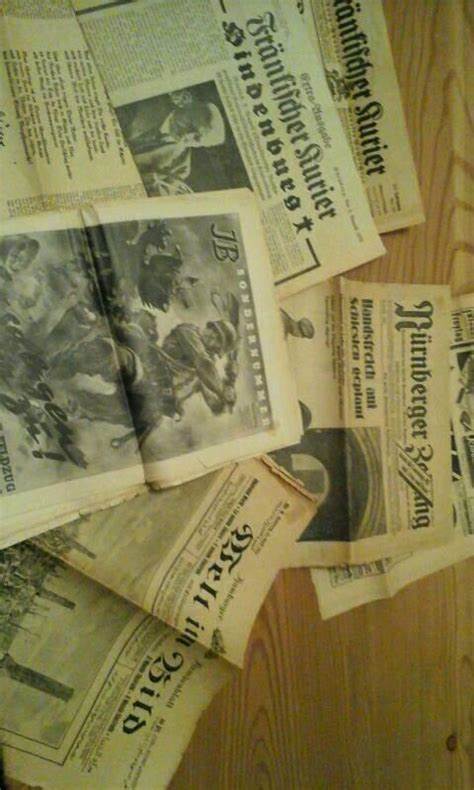
Waste category: paper